1972 Ice Hockey World Championships

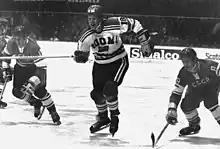
Finland–Soviet Union game in Prague. Alexander Maltsev (left side), Valeri Vasiliev (right side) and Lauri Mononen (middle) are pictured.

"Poland was promoted to Group A, both Norway and France were relegated to Group C. The French team boycotted the tournament in a protest over their federation's failure to finance the team's participation in the Sapporo Olympics"